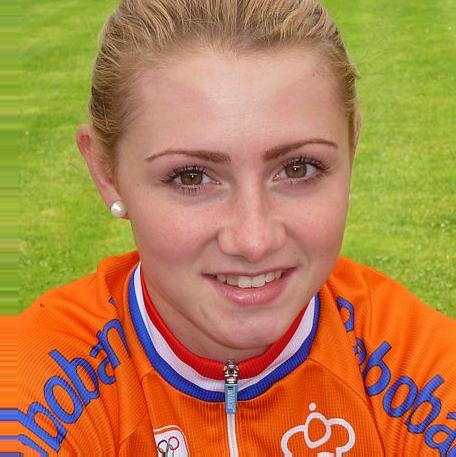
Age: 19